Charlie Lilley

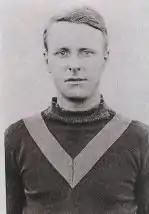

Charles Harold Lilley (3 July 1892 – 16 June 1982) was an Australian rules footballer who played with Melbourne in the Victorian Football League (VFL).